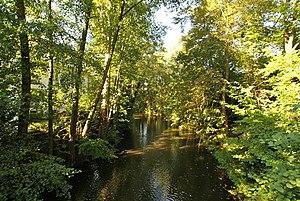
Hambourg (Alsterdorf), Allemagne: Le canal Brabandkanal